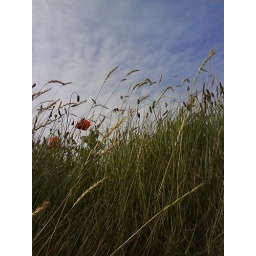
Walking down to Fistral beach the contrast of the swaying reeds in the gentle summers breeze against the clouded blue sky.